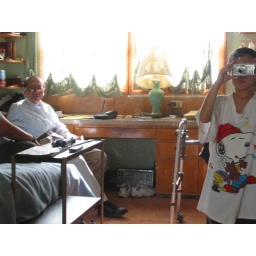
The boy got my camera again. Thats him in the mirror with his Grandfather